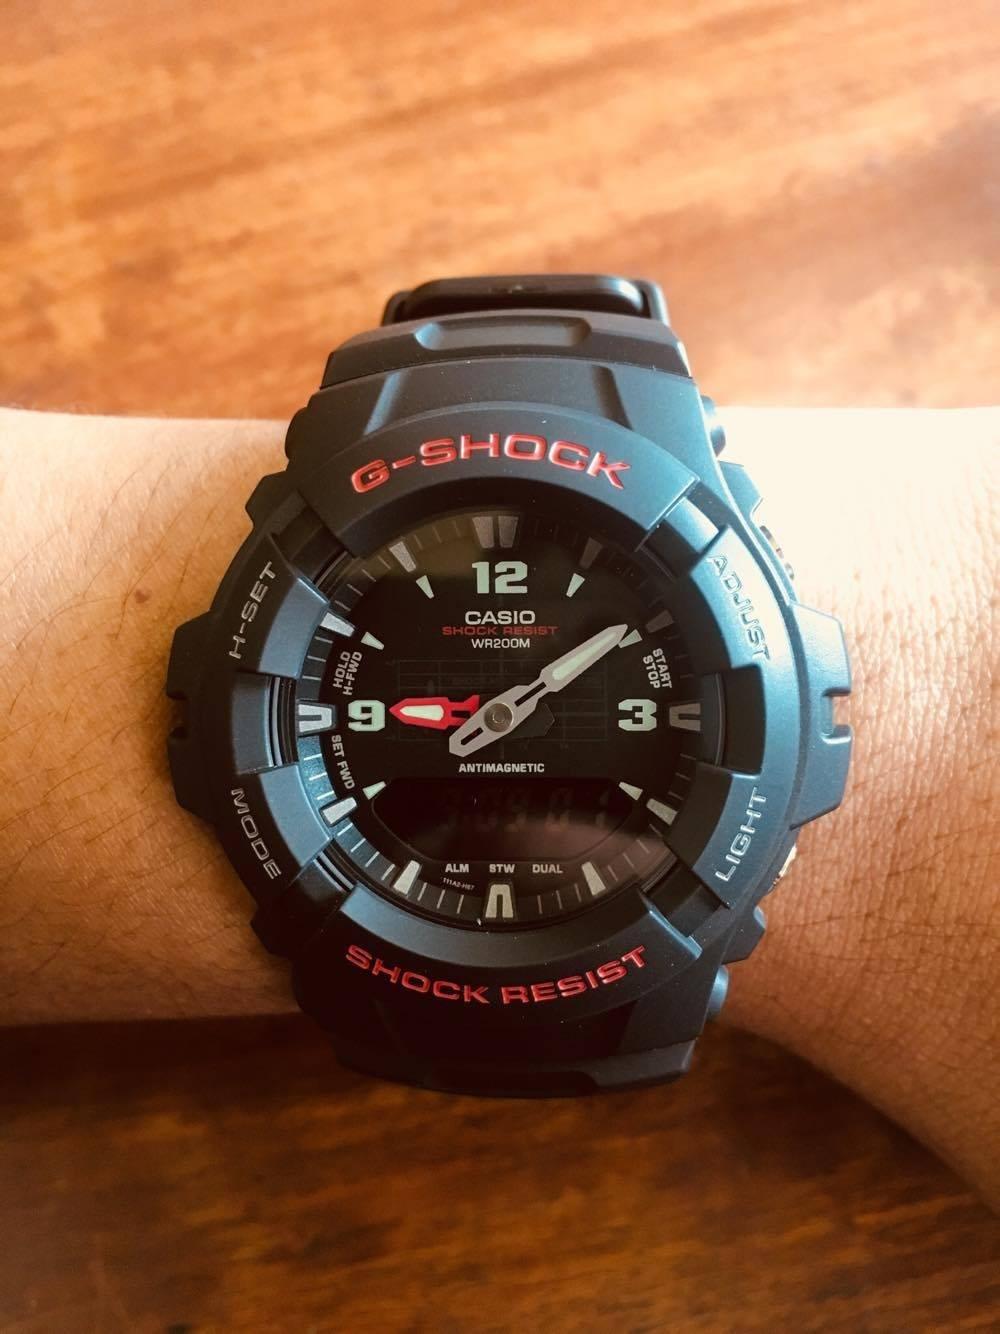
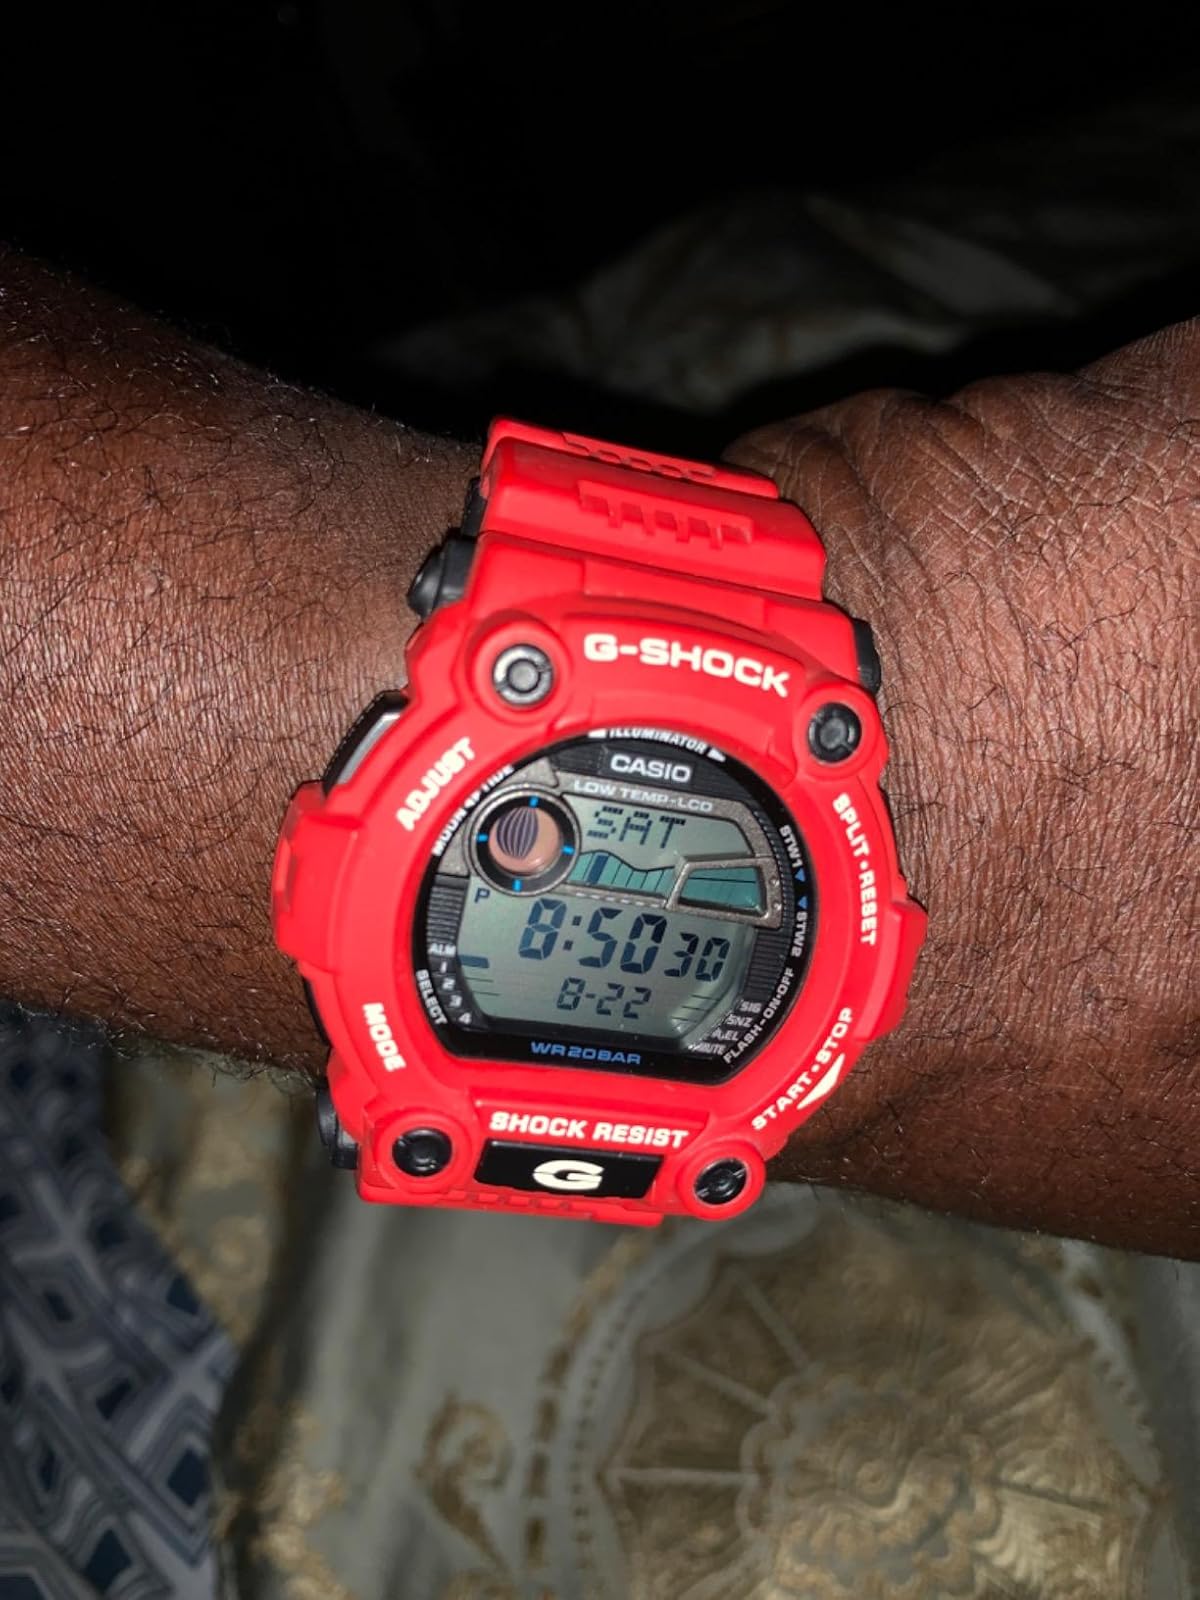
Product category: accessories_watch
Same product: no